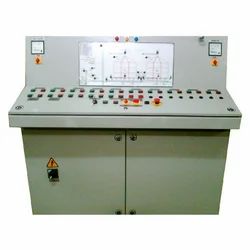
Label: Control_Desk_Panels